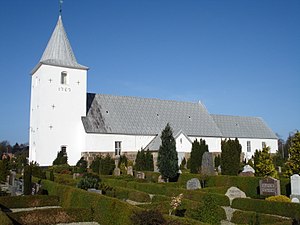
Aal Kirke
Aal Kirke
Aal Kirke er beliggende i byen Oksbøl i Aal Sogn i Sydvestjylland. Kirken blev oprindelig indviet til Sct. Nicolaus